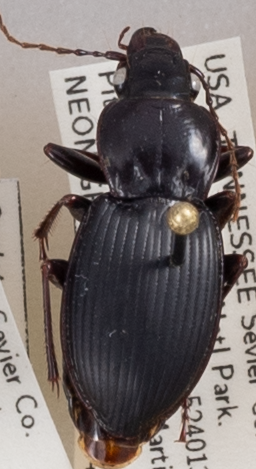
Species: Cyclotrachelus sigillatus
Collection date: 2019-06-25
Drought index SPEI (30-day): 0.13
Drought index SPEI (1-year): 2.09
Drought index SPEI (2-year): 2.09